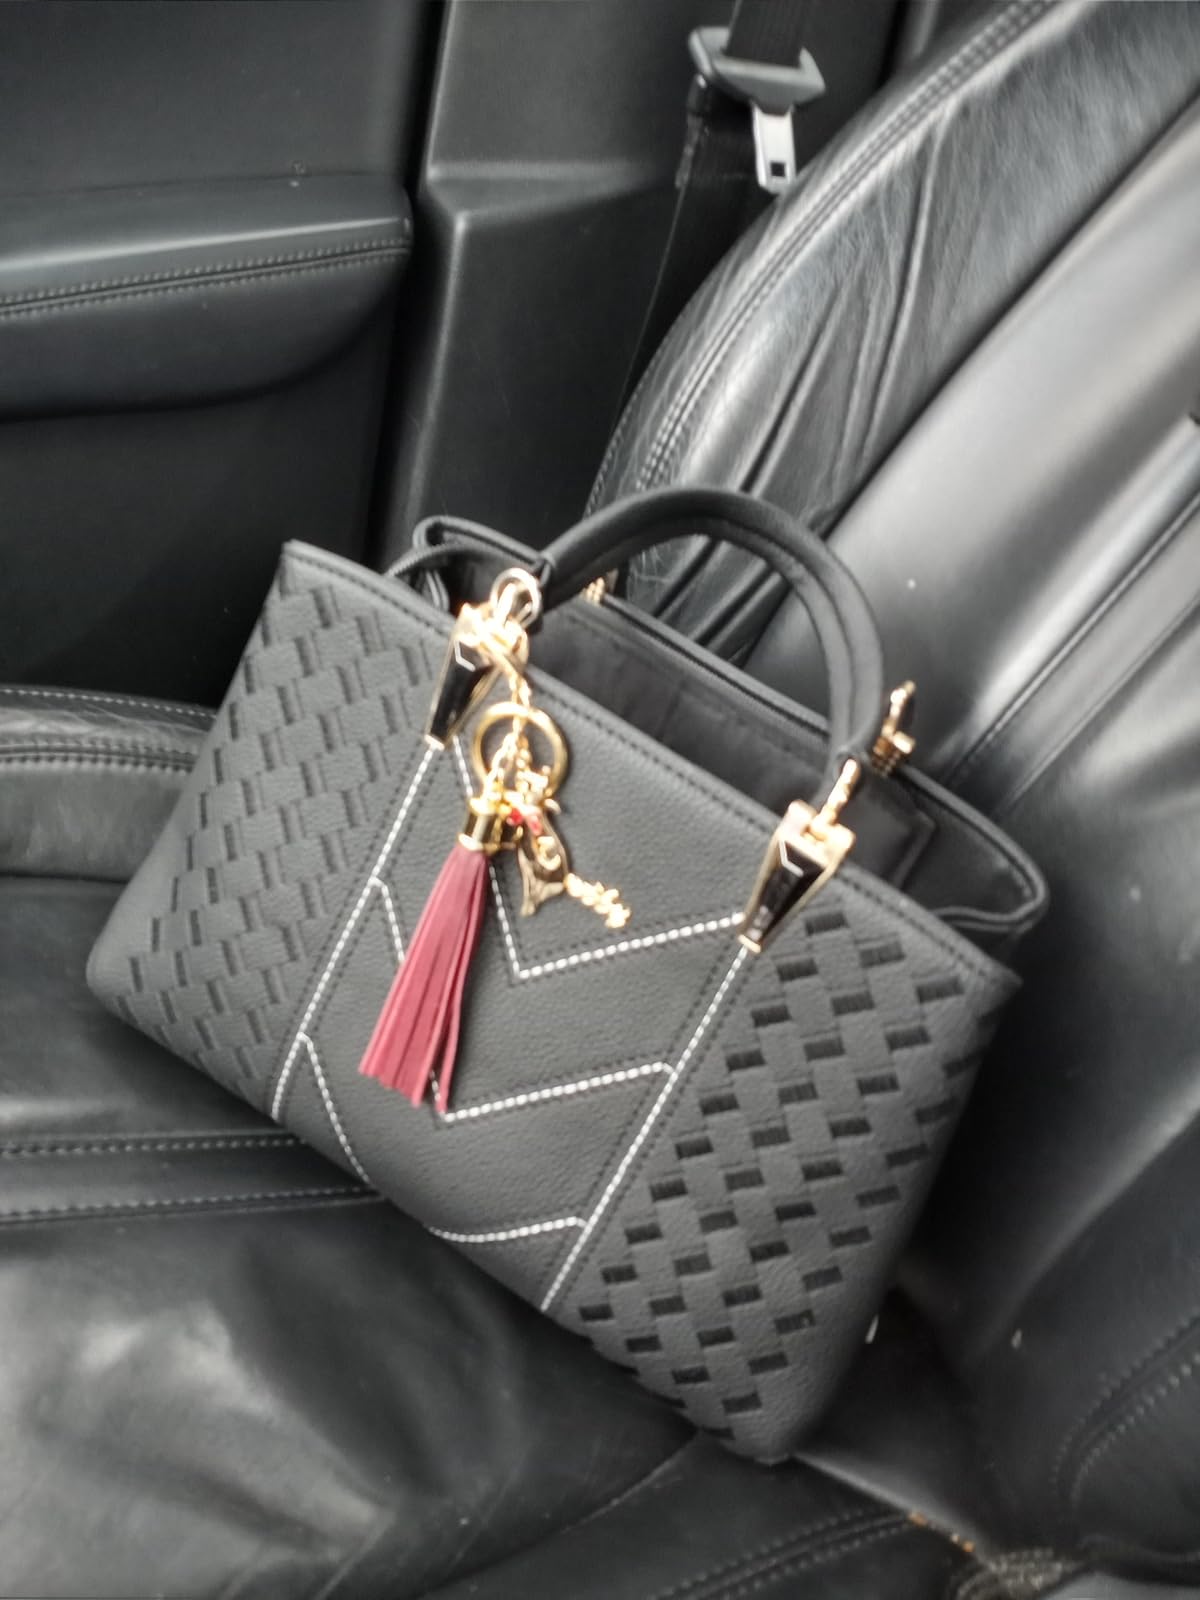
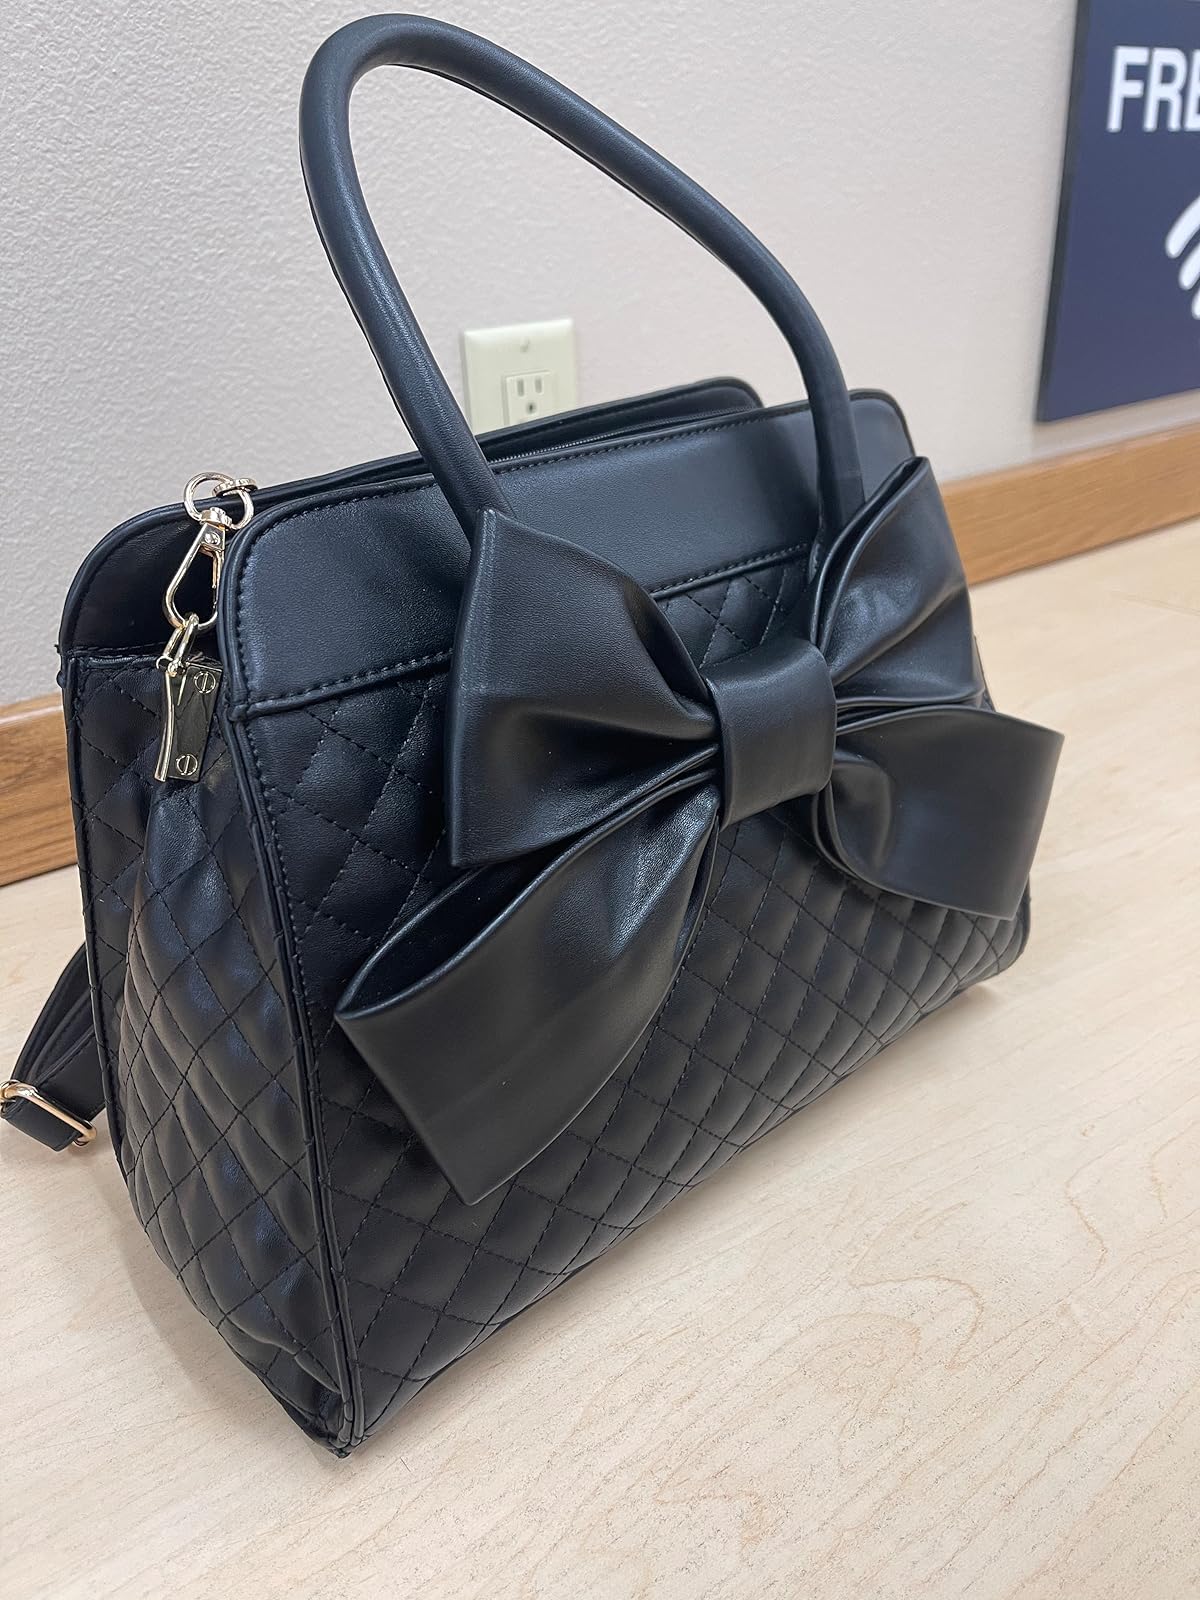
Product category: accessories_handbag
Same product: no